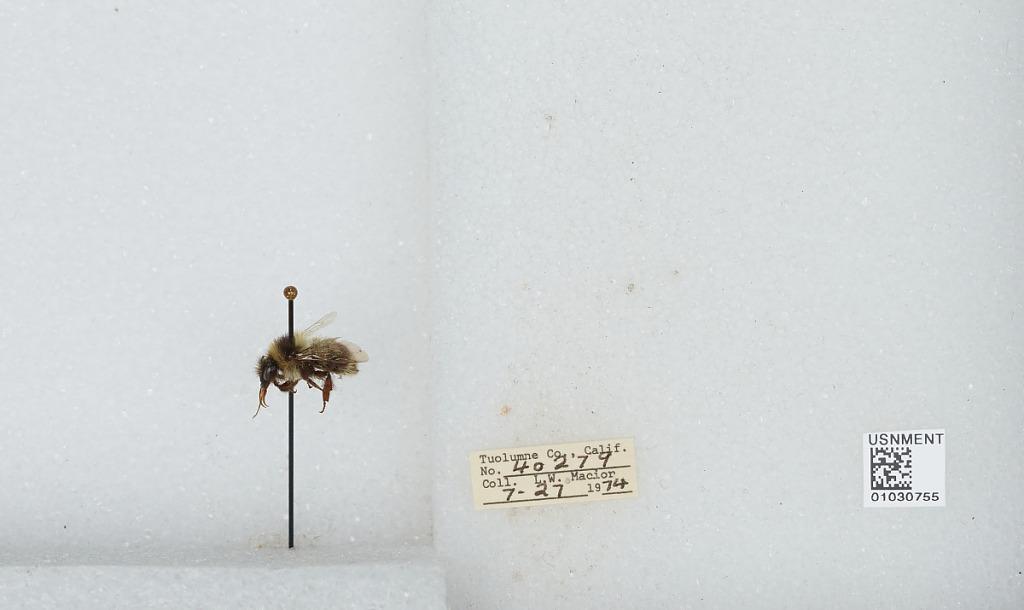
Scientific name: Bombus (Cullumanobombus) rufocinctus Cresson
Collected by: L. Macior
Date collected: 1974-7-27
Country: United States
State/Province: California
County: Tuolumne
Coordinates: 38.02, -119.93